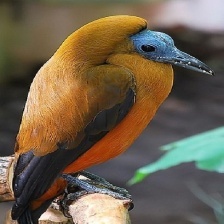
Species: CAPUCHINBIRD
Scientific name: PERISSOCEPHALUS TRICOLOR